Rocky Mountain Metropolitan Airport

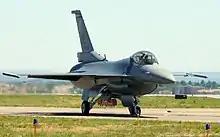
F-16 taxiing at Rocky Mountain Metropolitan Airport

Rocky Mountain Metropolitan Airport covers an area of 1,700 acres (688 ha) at an elevation of above mean sea level. It has three asphalt paved runways: 12L/30R is ; 12R/30L is ; 3/21 is .